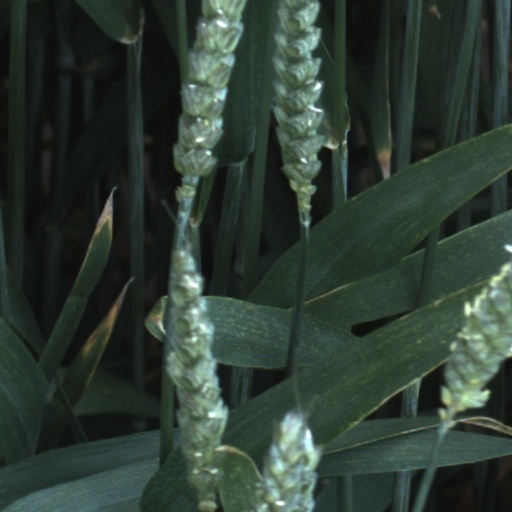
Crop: wheat